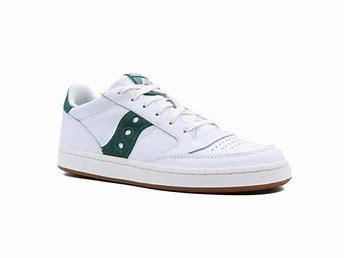
Brand: Saucony
Model: Jazz Court